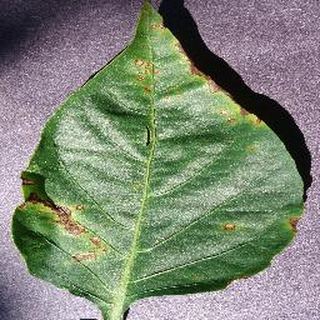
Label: bell_pepper_bacterial_spot